Battle of Cocos

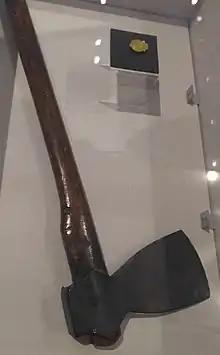
Axe used by SMS "Emden" landing party to cut submarine telegraph cables on Direction Island, Cocos Islands, in 1914. Displayed at Porthcurno Telegraph Museum.

In October 1914, "Sydney" and sister ship were assigned to escort the first convoy of Australian and New Zealand soldiers heading for Egypt. Originally, the Japanese armoured cruiser was to be part of the convoy force, but she ran aground on 12 October, and "Sydney" was assigned instead. The two cruisers sailed to Albany, Western Australia, where they met the 36-ship convoy and the other two escorts, British armoured cruiser and Japanese battlecruiser . "Sydney", "Melbourne", "Minotaur", and the 36 merchant ships departed from Albany on 1 November, heading for Colombo; "Ibuki" had diverted to Fremantle to collect another two transports, and caught up two days later. On 8 November, "Minotaur" left the convoy with orders to support operations against German South-West Africa, as the destruction of the South Atlantic Squadron at the Battle of Coronel left both the expedition and the Union of South Africa exposed to naval attack. After the cruiser's departure, "Melbourne" was assigned as lead ship of the convoy.